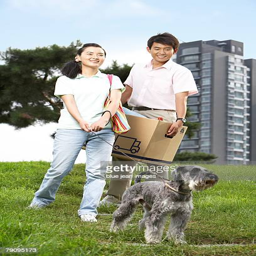
a young couple and their dog , ready to move into their new apartment .